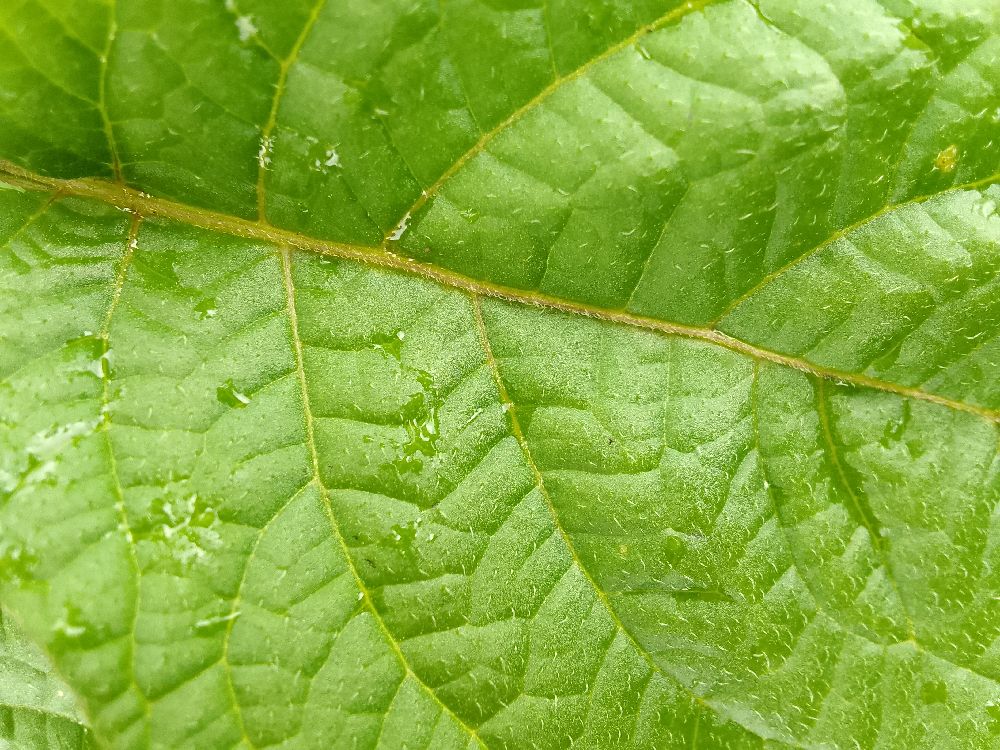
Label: Healthy